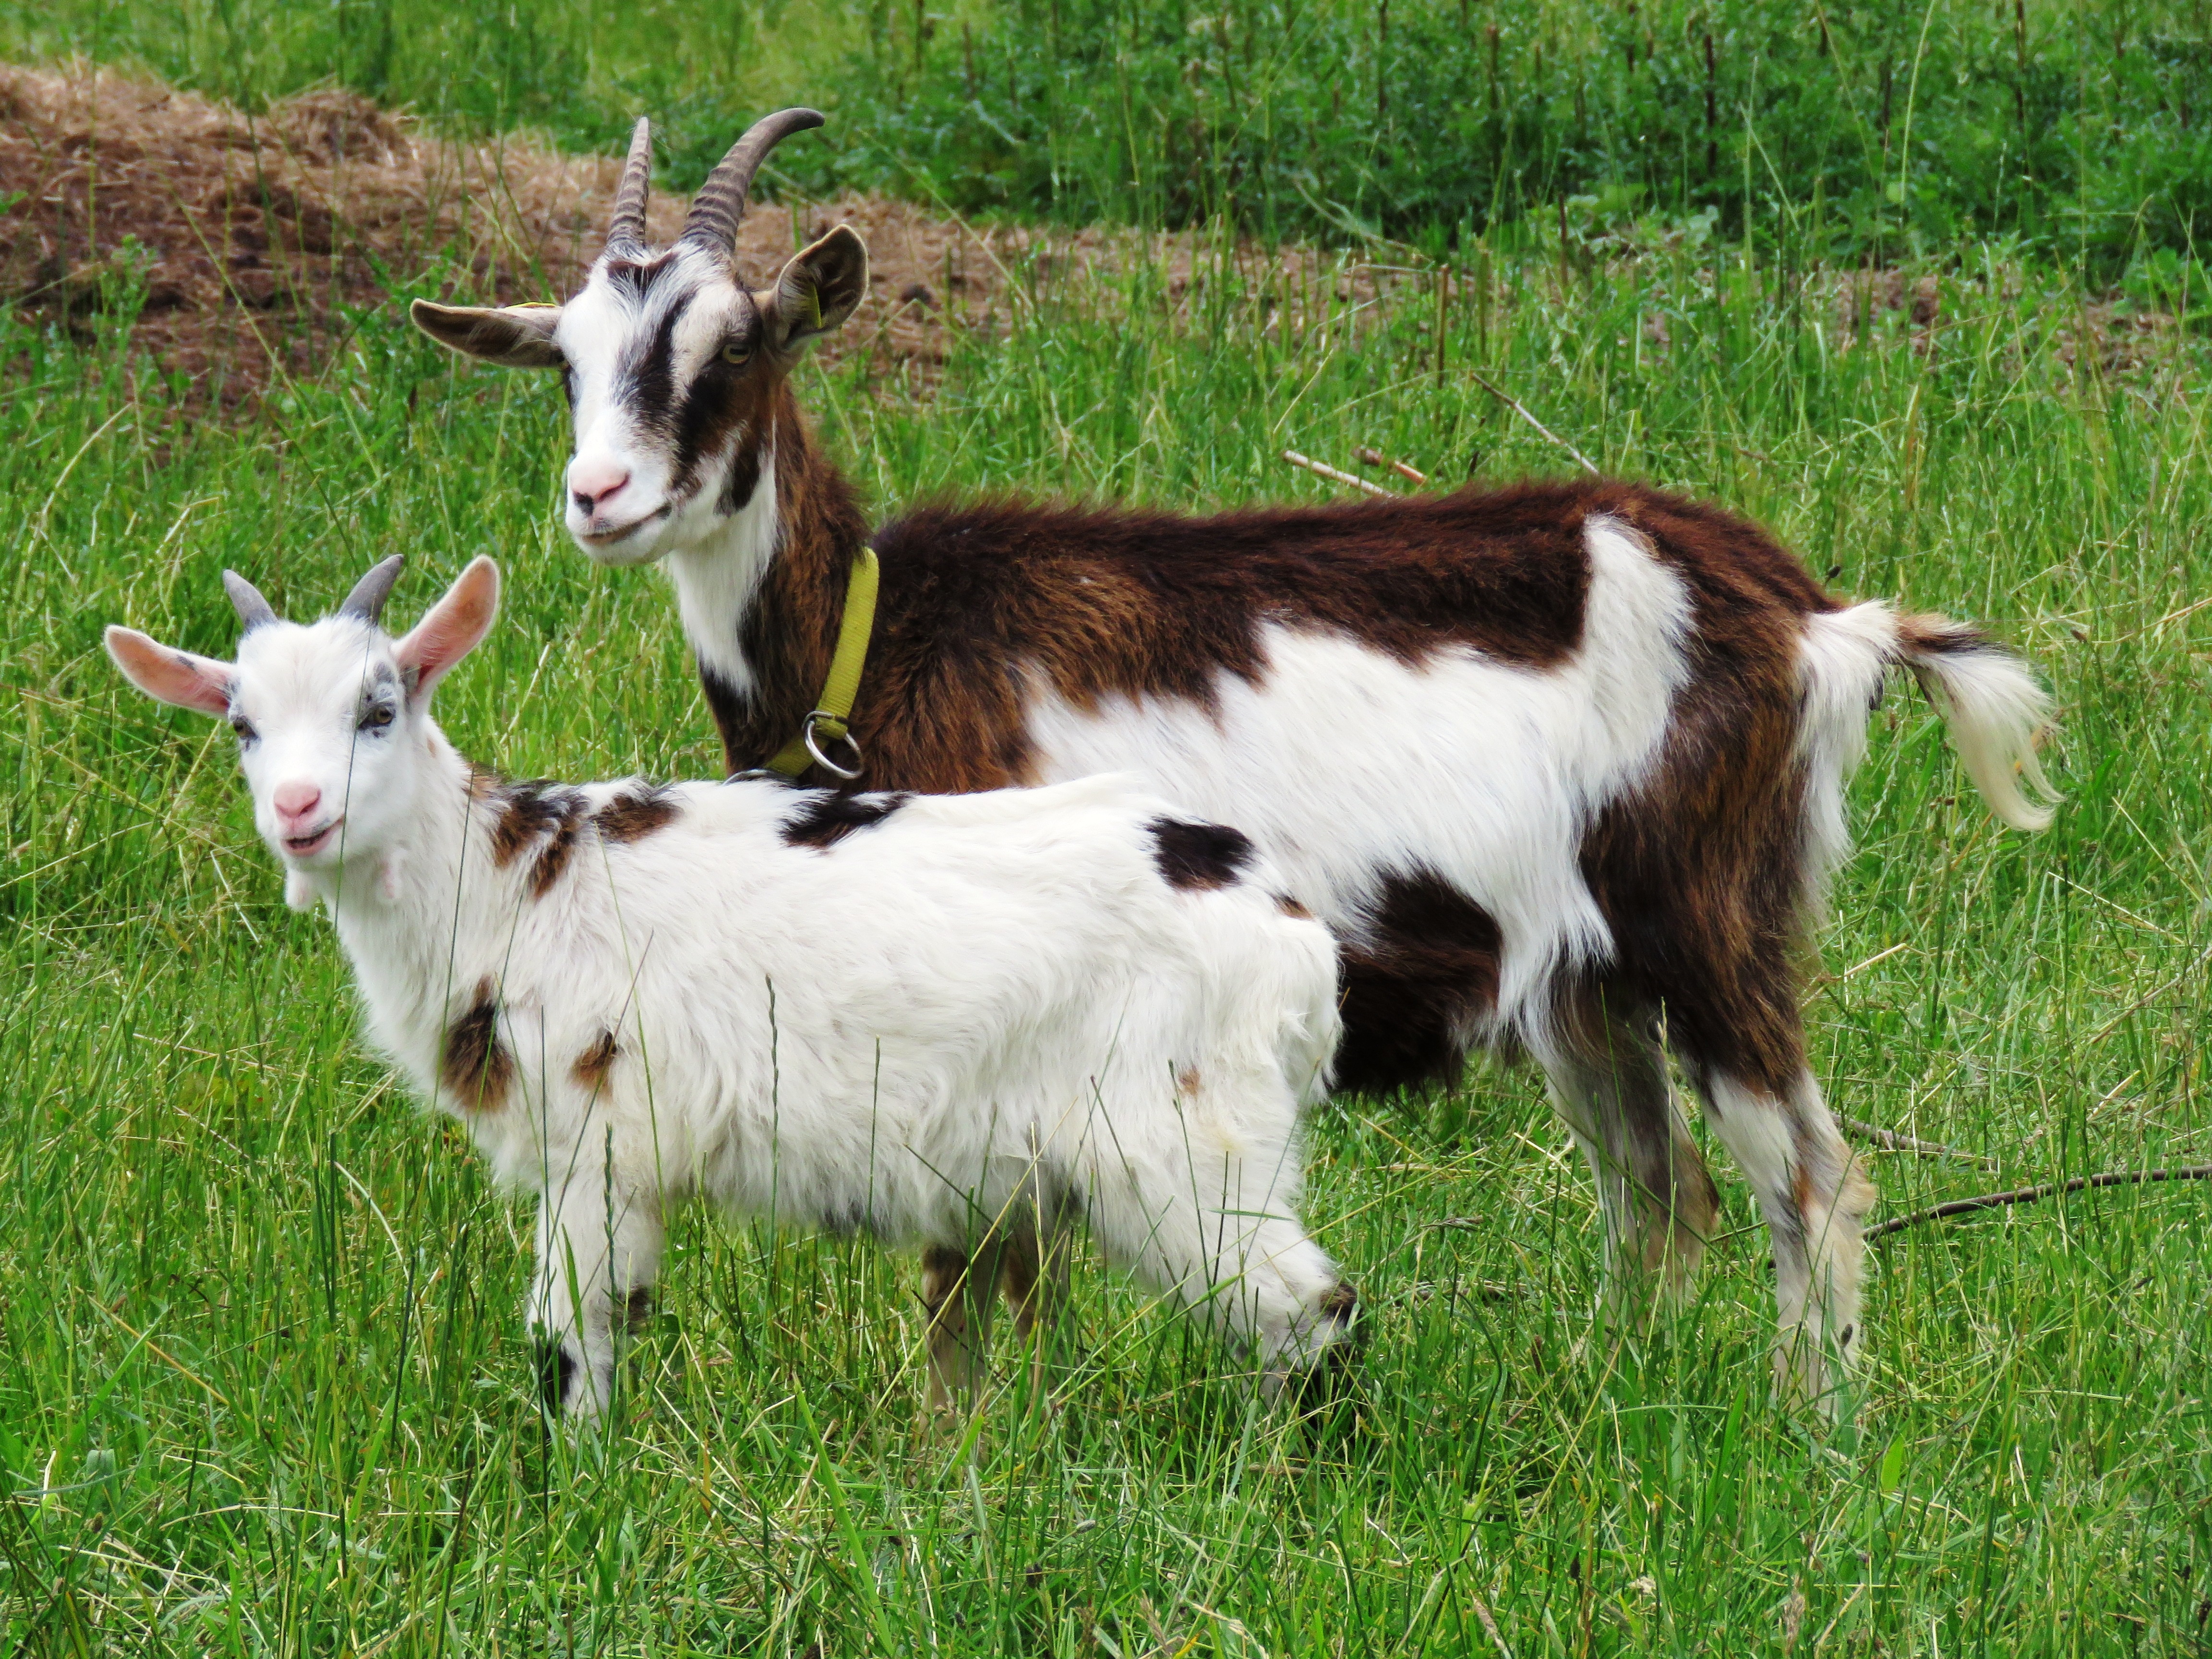
grass, meadow, kid, goat, herd, pasture, grazing, mammal, fauna, lamb, goats, mother, grassland, vertebrate, will, tauern pinto, cow goat family